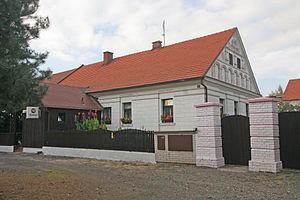
Roudnice est une commune du district de Hradec Králové, dans la région de Hradec Králové, en République tchèque. Sa population s'élevait à 662 habitants en 2017.